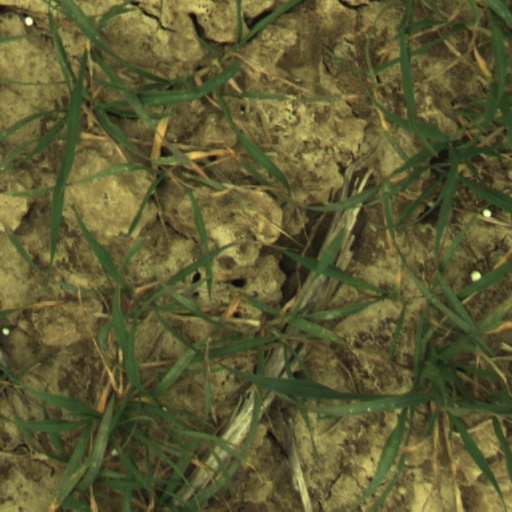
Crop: wheat